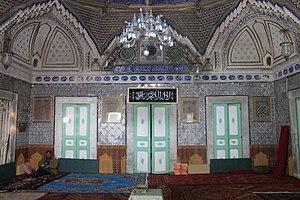
La médina de Tunis, Tunis